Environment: real
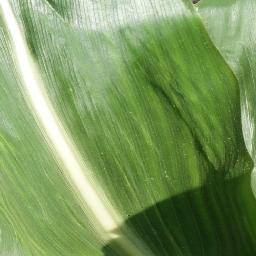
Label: healthy